Samogitian Diocese Museum

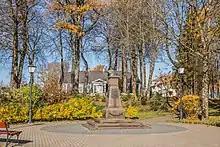
Garden of Motiejus Valančius

The garden that was planted by Valančius is now known as Valančius garden and has a monument with his bust (sculptor , erected in 1927). The bust was removed by the authorities of the Lithuanian SSR in 1951. A local man hid the bust and it was reinstalled in its original location in 1990. In 1999, the year the museum opened and the 400th anniversary of the publication of the "Postil" of Mikalojus Daukša, a monument to Bishop Merkelis Giedraitis and Mikalojus Daukša was unveiled next to the museum.